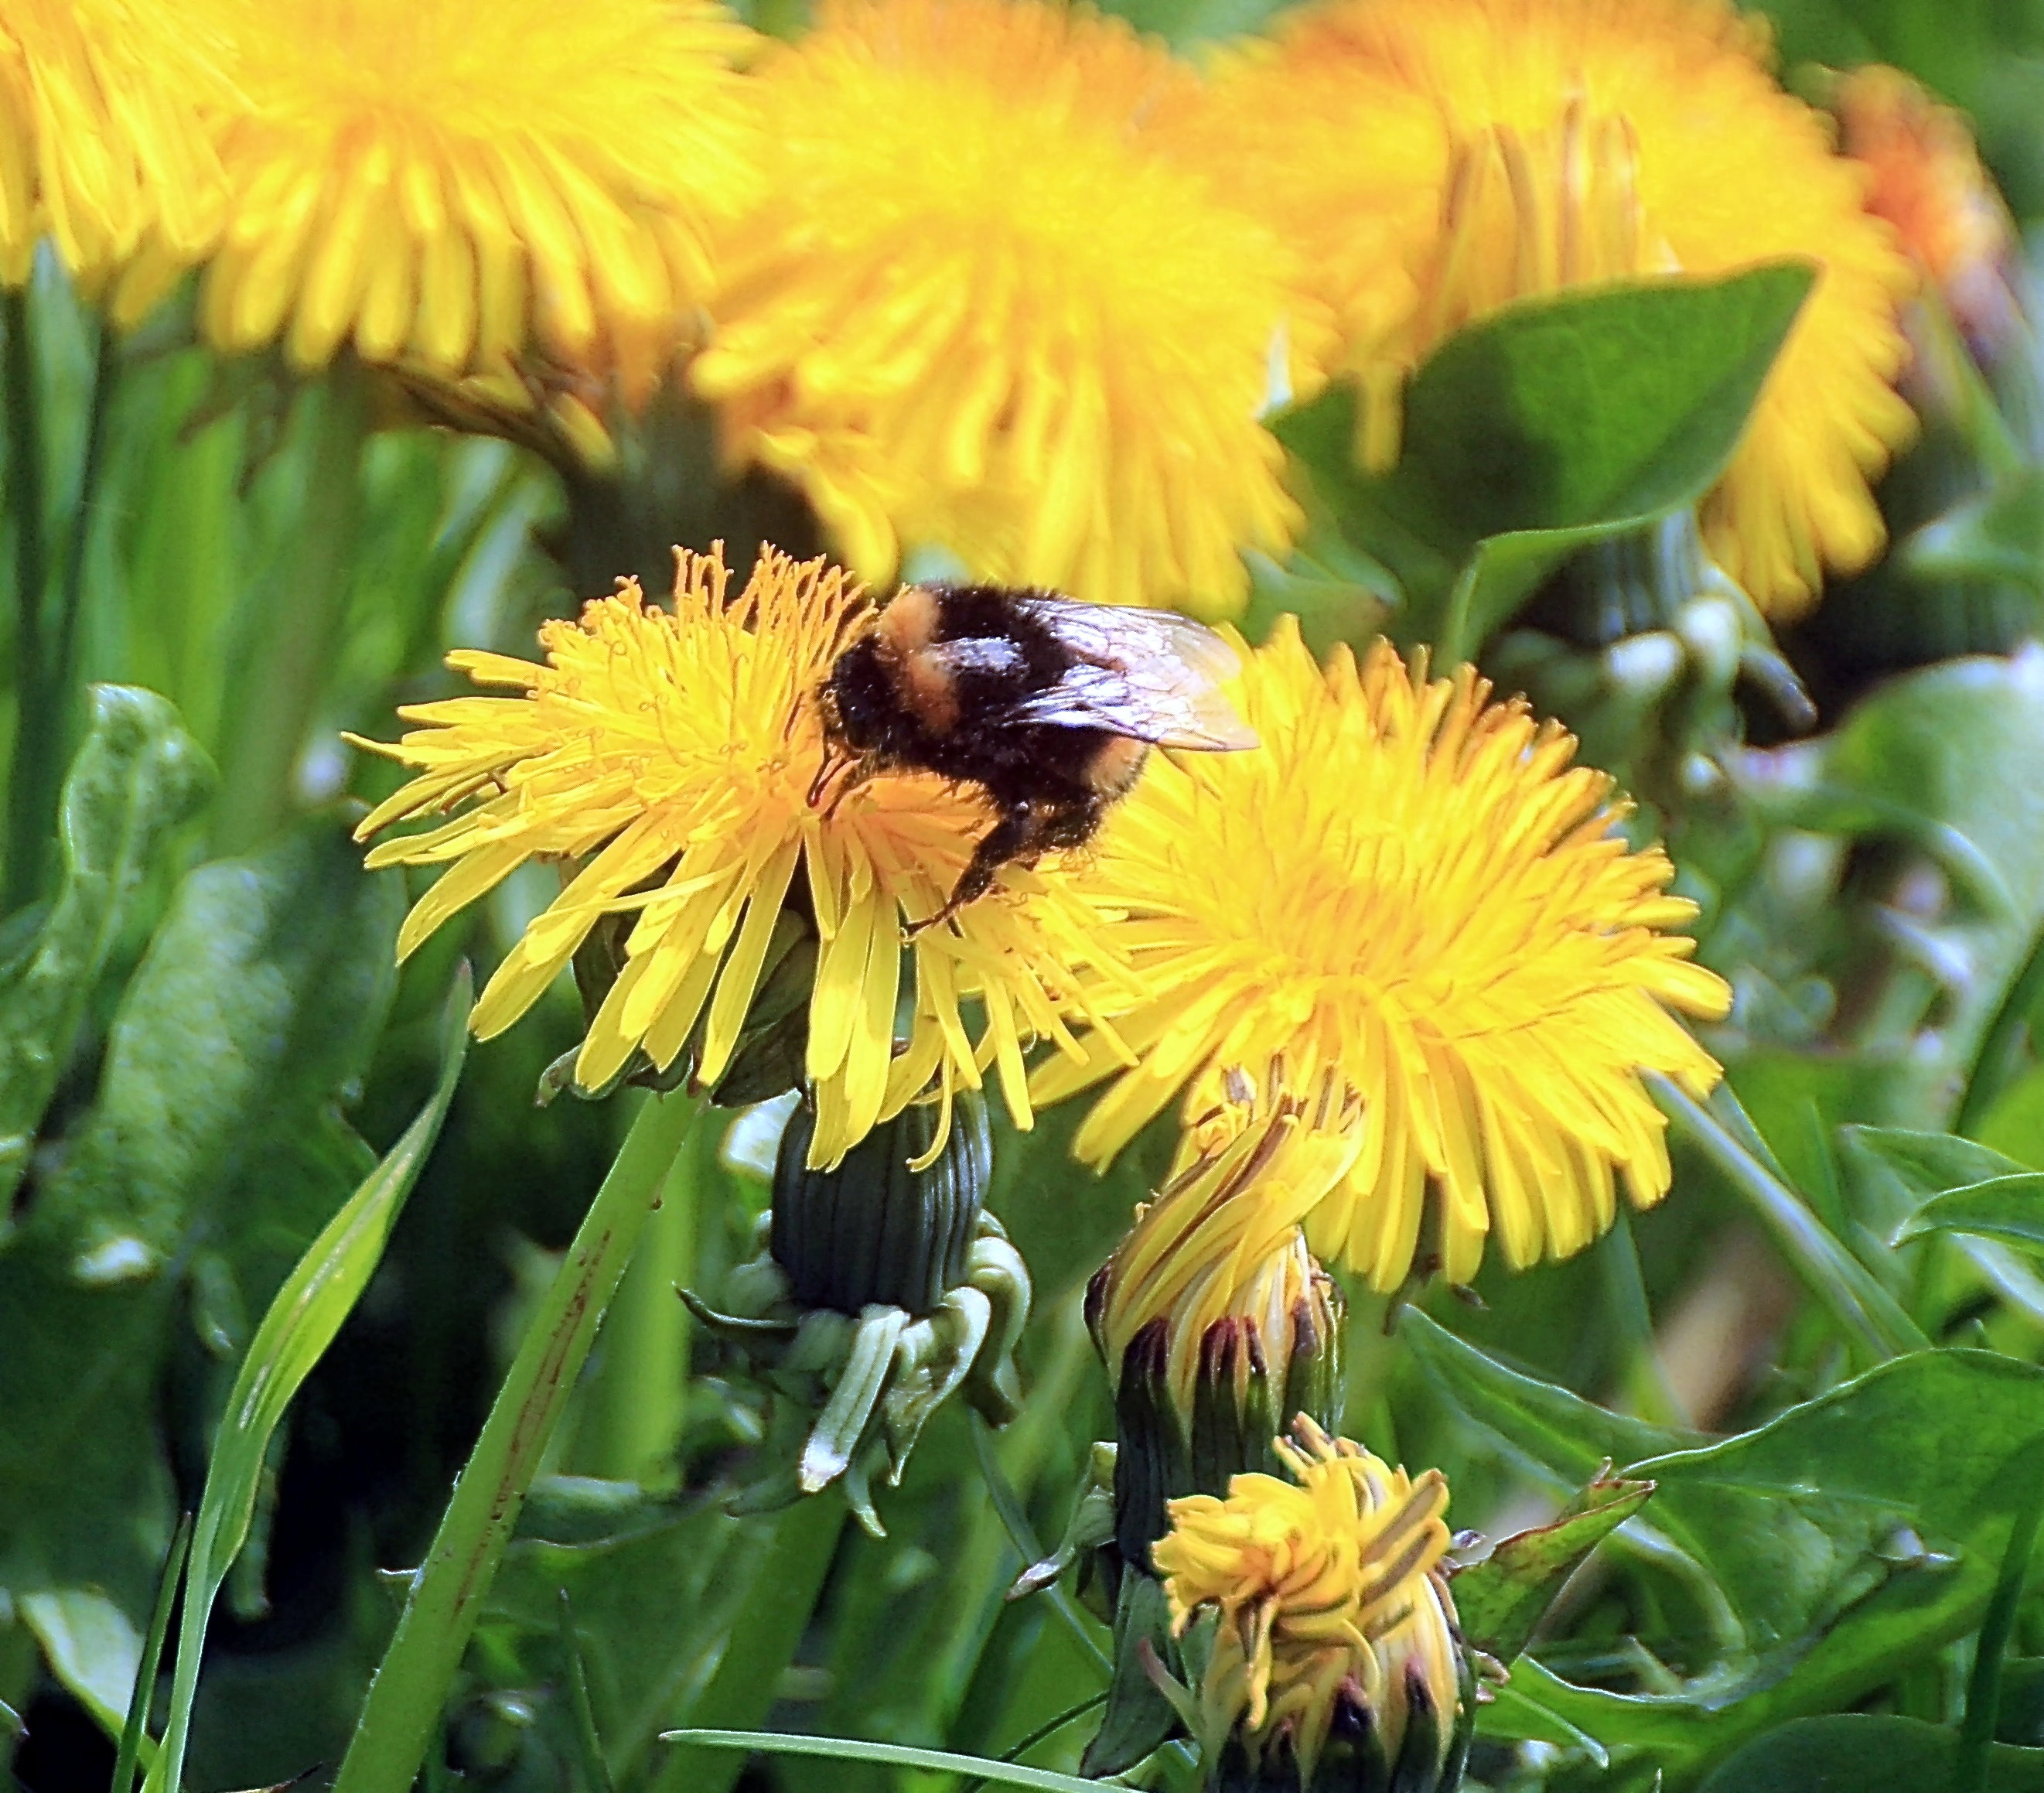
plant, meadow, dandelion, flower, insect, botany, yellow, flora, fauna, invertebrate, yellow flower, wildflower, weed, pointed flower, bee, taraxacum, bumblebee, hummel, nectar, hymenoptera, bombus, composites, macro photography, inflorescence, flowering plant, common dandelion, honey bee, daisy family, pollinator, ruderalia, real bees, taraxacum sect ruderalia, land plant, membrane winged insect, stechimmen